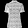
Label: T - shirt / top